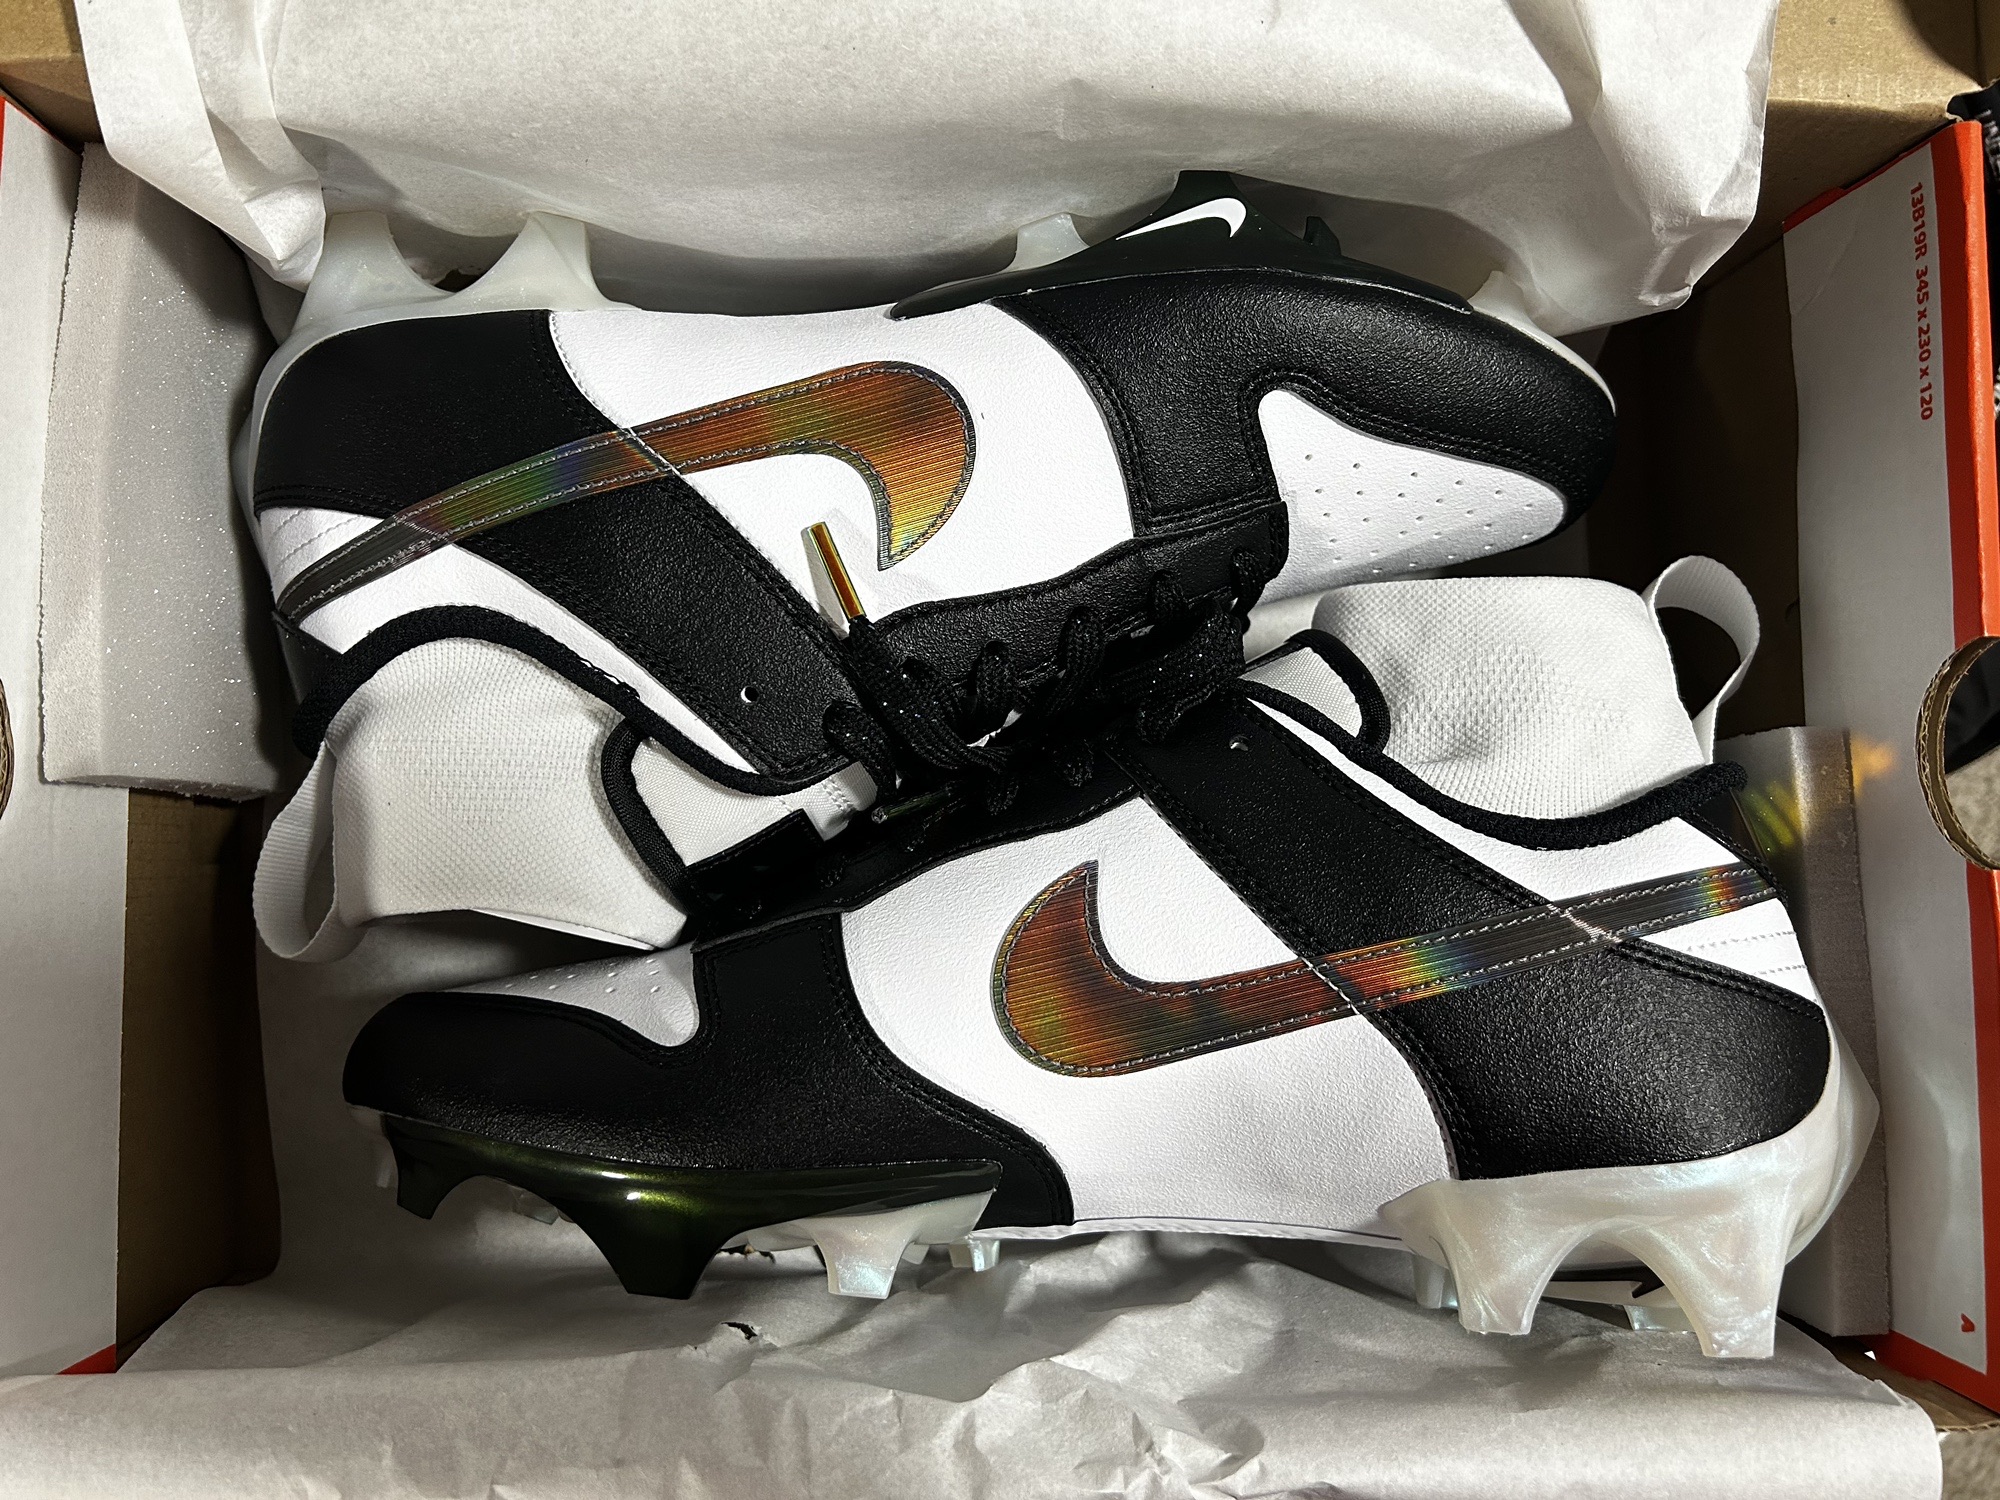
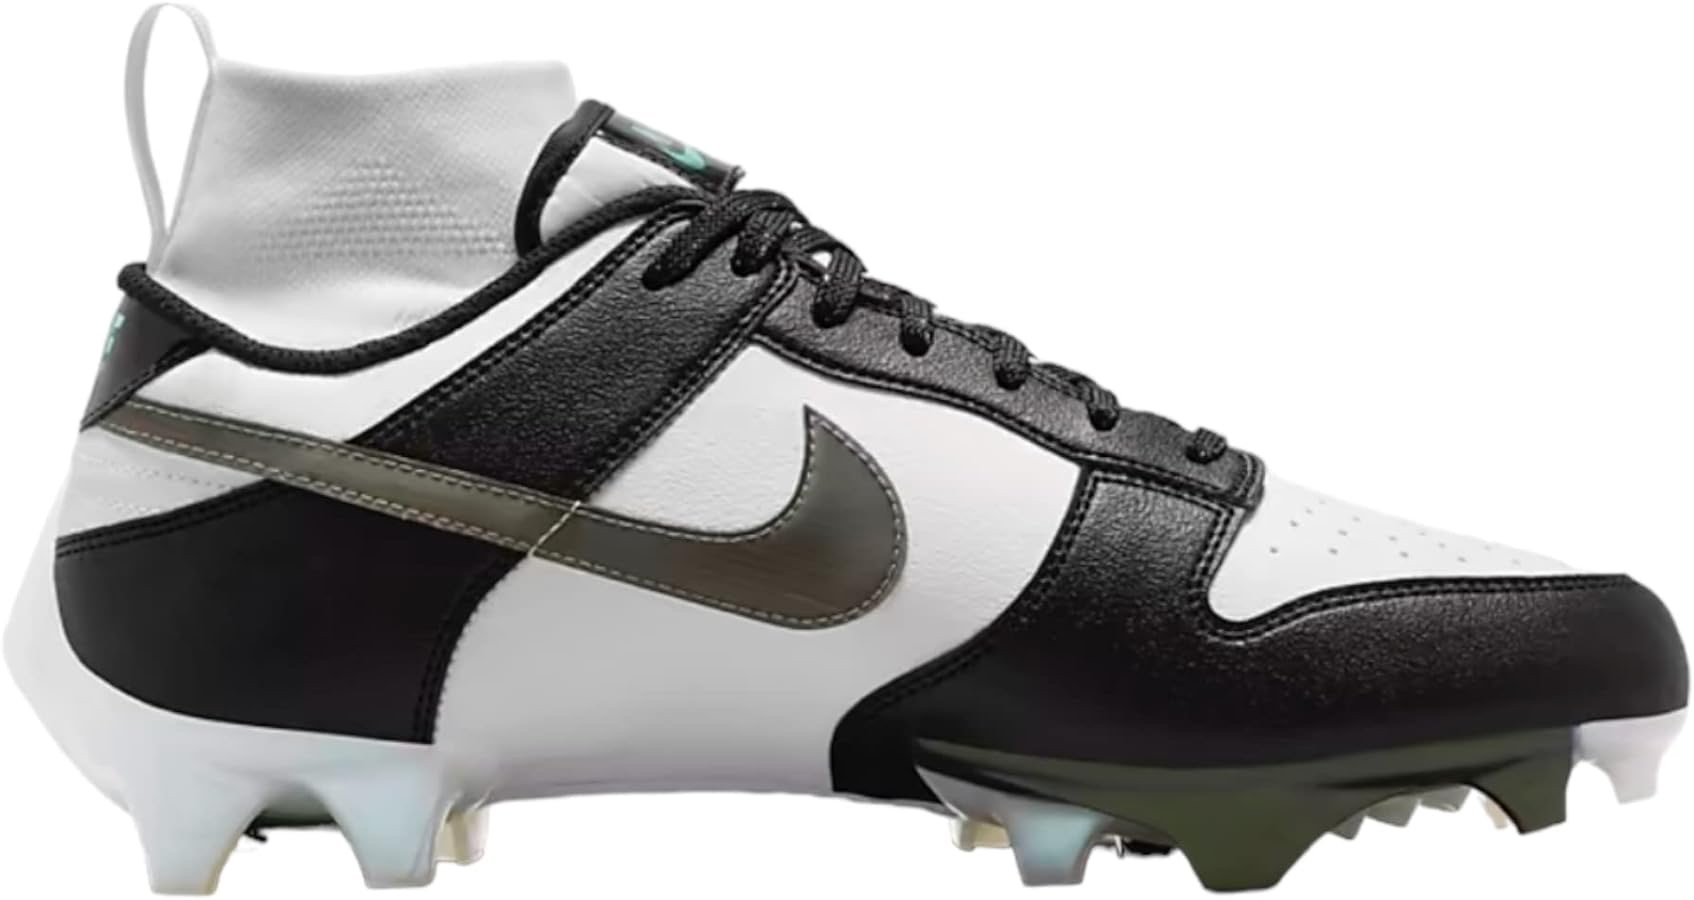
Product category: misc
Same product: yes